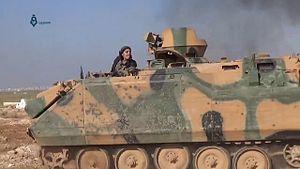
La bataille d'al-Bab a lieu du 10 décembre 2016 au 23 février 2017 au cours de l'opération Bouclier de l'Euphrate, lors de la guerre civile syrienne. L'offensive est menée par l'armée turque et l'Armée syrienne libre avec pour objectif de prendre la ville d'Al-Bab, contrôlée par l'État islamique depuis novembre 2013. Elle vise également à prendre de vitesse les Forces démocratiques syriennes — dominées par les Kurdes des YPG — qui s'approchent de la ville par l'ouest et par l'est, afin de les empêcher de faire leur jonction et d'établir une continuité territoriale le long de la frontière turque. La bataille s'achève par une victoire des forces turques et rebelles qui s'emparent de la ville, mais les villages situés au sud sont reconquis par l'armée et les milices du régime syrien, empêchant ainsi les rebelles de poursuivre leur offensive contre les djihadistes. Un mois après la prise d'Al-Bab, la Turquie annonce la fin de l'opération Bouclier de l'Euphrate.